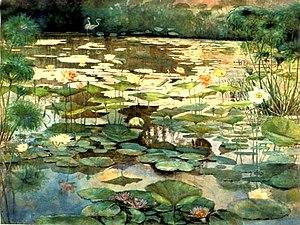
Jardin botanique.
Slava Raškaj née le 2 janvier 1877 à Ozalj, en Croatie-Slavonie, et morte le 29 mars 1906 à Zagreb, aussi en Croatie-Slavonie, est une peintre croate.